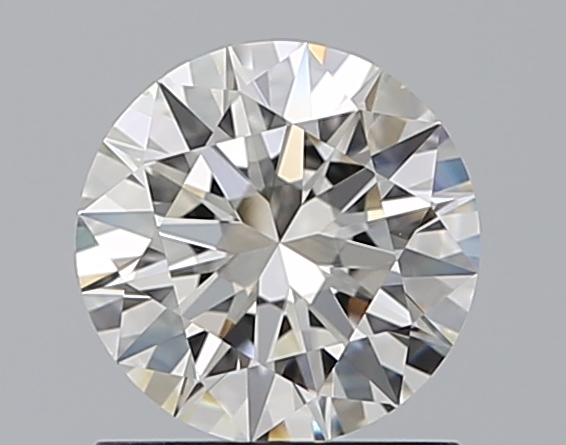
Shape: round
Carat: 1.01
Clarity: VS1
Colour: I
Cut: EX
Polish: EX
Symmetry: EX
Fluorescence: ST
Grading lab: GIA
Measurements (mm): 6.51 x 6.54 x 3.94